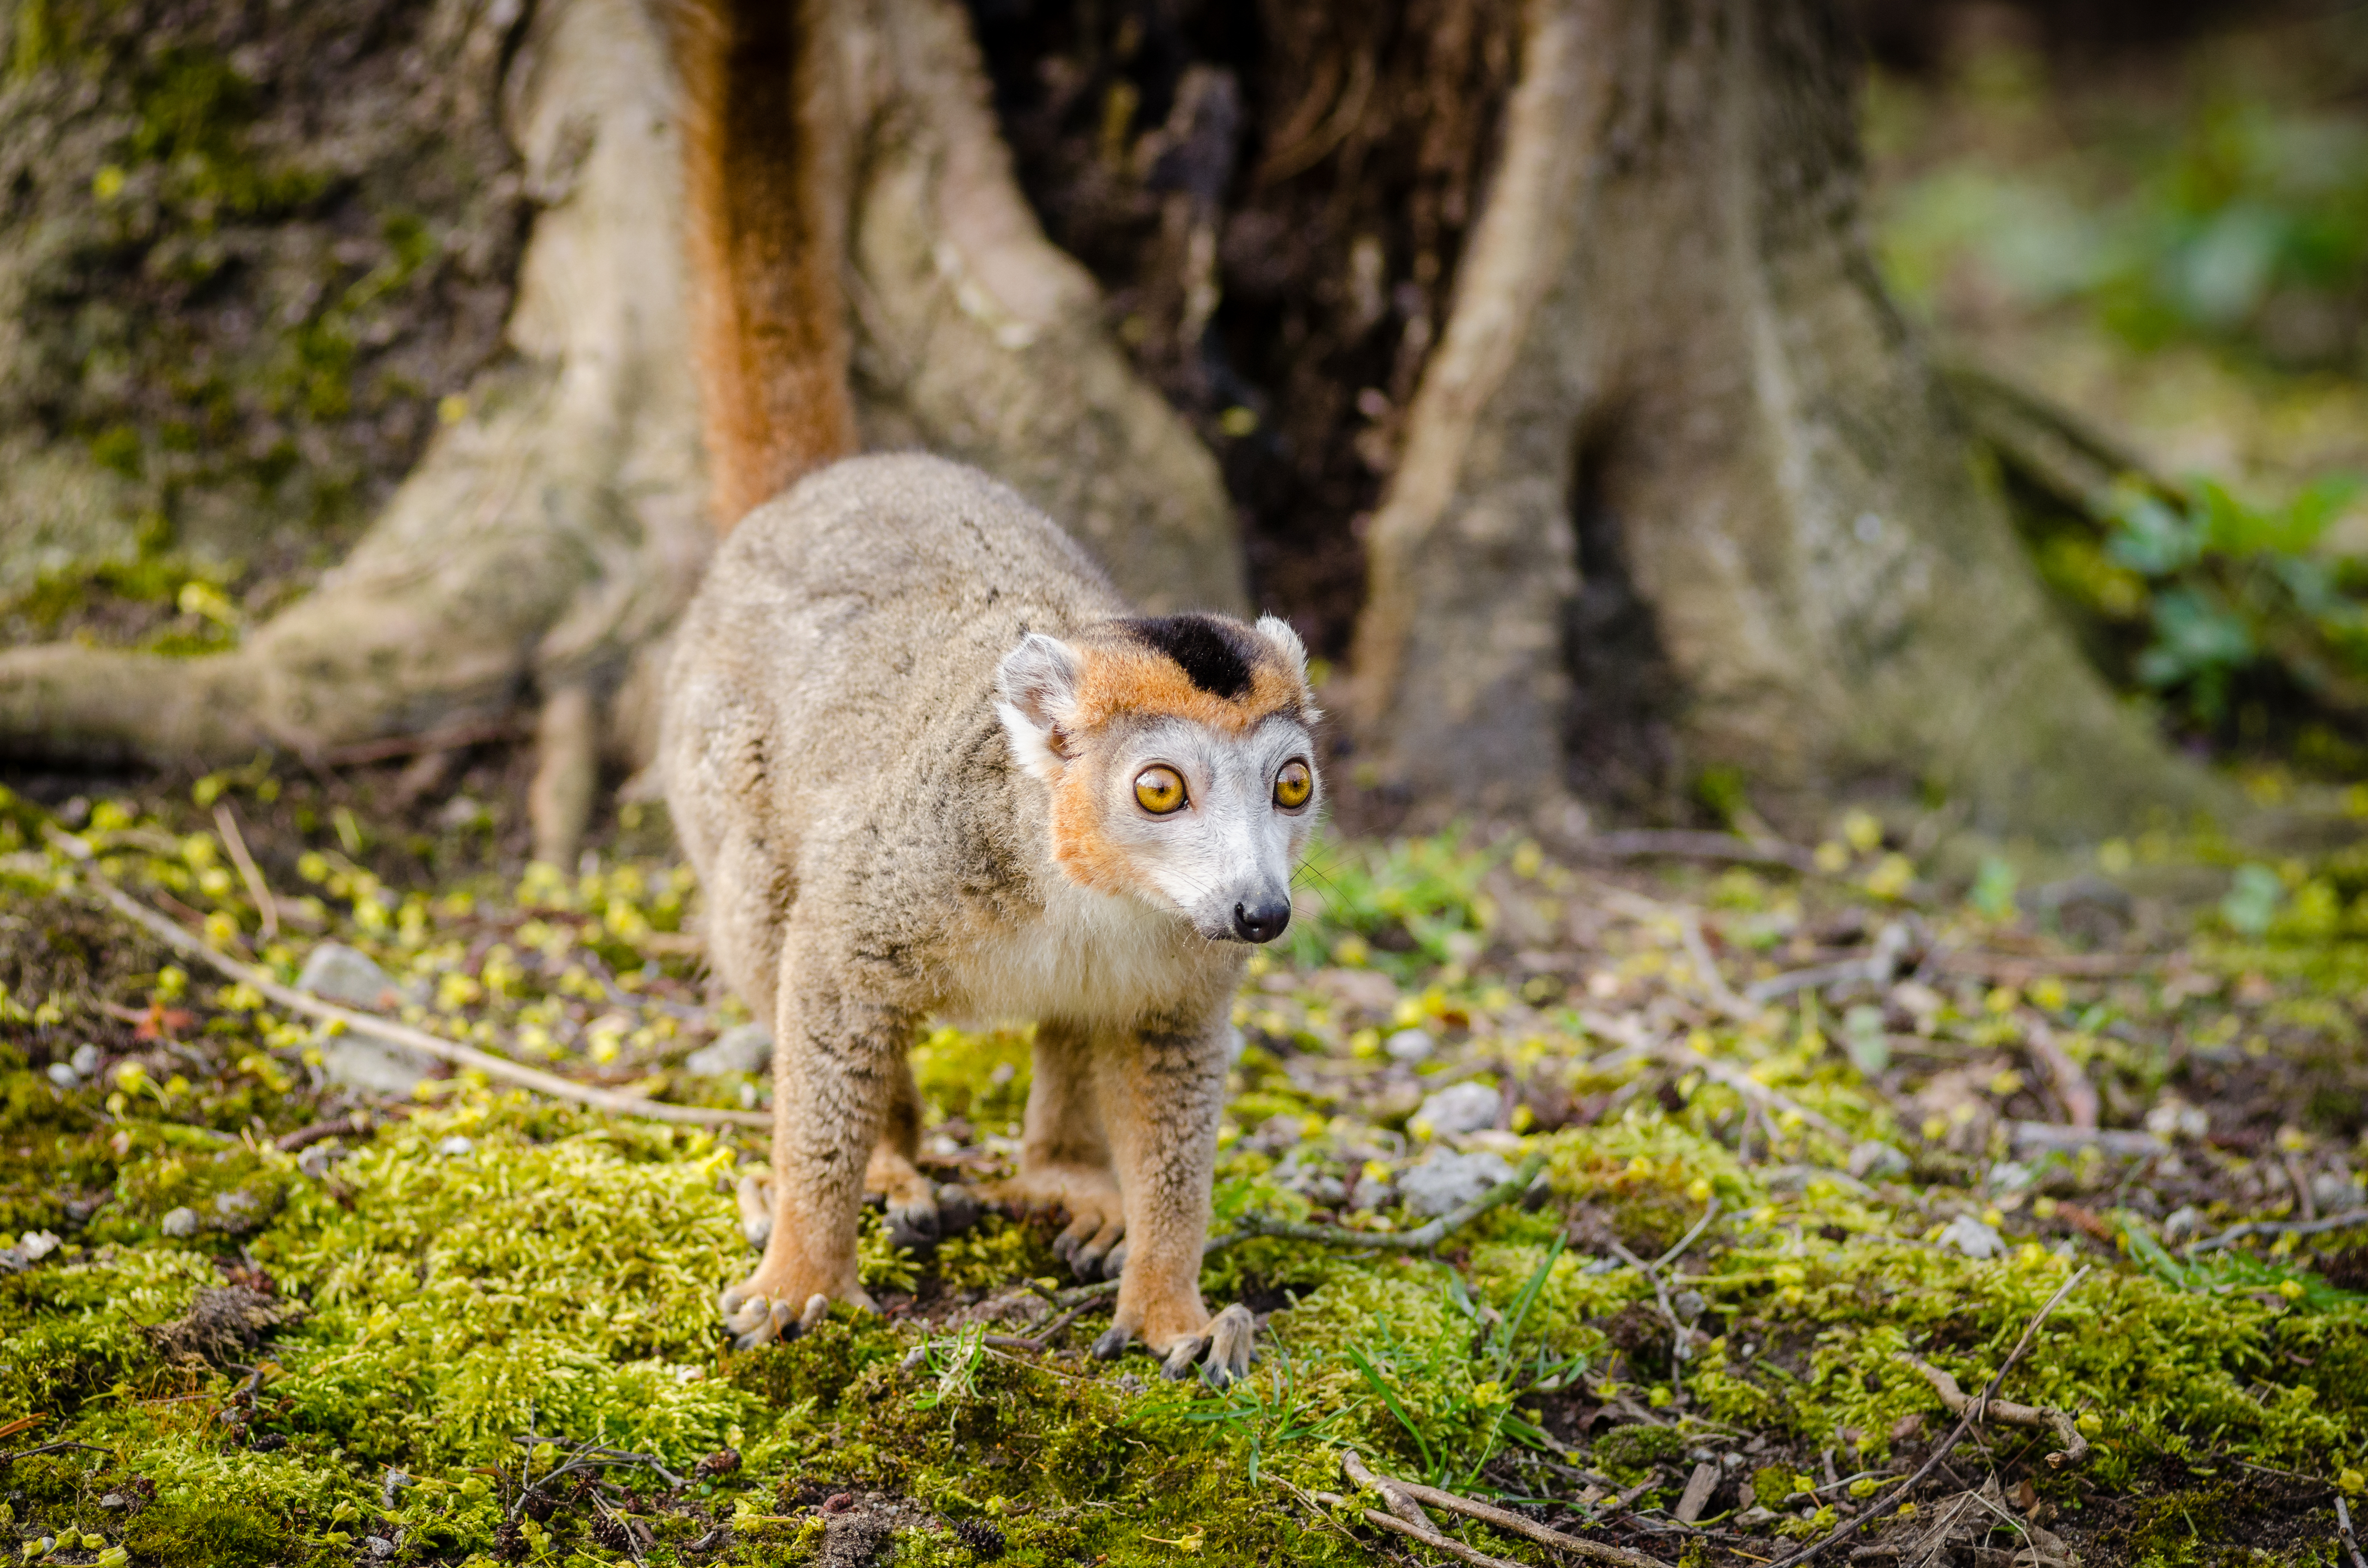
nature, forest, wildlife, zoo, mammal, fauna, primate, vertebrate, woodland, habitat, lemur, natural environment